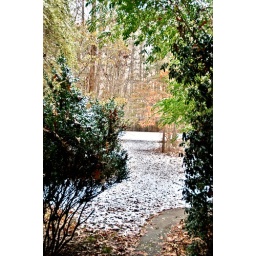
...lookin' out my front door -- (barely) white Christmas in Fayette County